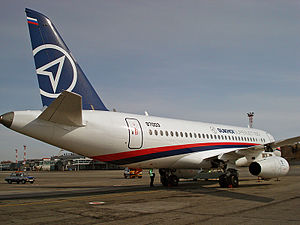
Sukhoj Superjet 100 / Galleri
Sukhoj Superjet 100, også betegnet som SSJ 100, er et russisk narrow body passagerfly udviklet af Sukhoi Civil Aircraft Company i samarbejde med Boeing. Sukhoi Civil Aircraft Company var oprindeligt ejet af den russiske flyvirksomhed Sukhoj og af Alenia Aeronautica, et datterselskab af italienske Finmeccanica, i dag Leonardo. Leonardo har dog solgt sin andel af Sukhoi Civil Aircraft Company, men samarbejder fortsat om projektet. I december 2018 foretog Sukhojs moderselskab, det statsejede russiske flykonglomerat United Aircraft Corporation, en omstrukturering, hvor Superjet 100 udvikling og produktion blev flyttet fra Sukhoj til et andet af UAC's datterselskaber, Irkut.